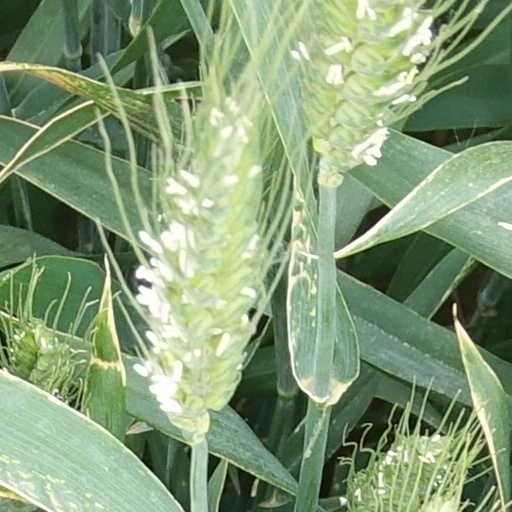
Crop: wheat